Three Days in Europe

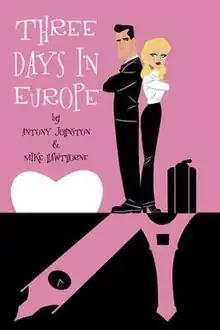
Cover of the trade paperback

Three Days in Europe is a five-issue mini-series by Antony Johnston and Mike Hawthorne, published by Oni Press between November 2002 and April 2003.